Tyndale House

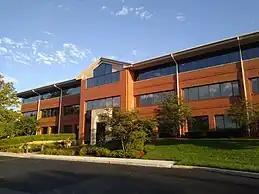
The main office building at the Tyndale House headquarters in Carol Stream, Illinois, in the Chicago area. The headquarters complex also features a distribution facility.

Tyndale House (also known by its sister organization Tyndale House Foundation) is a Christian publisher in Carol Stream, Illinois.